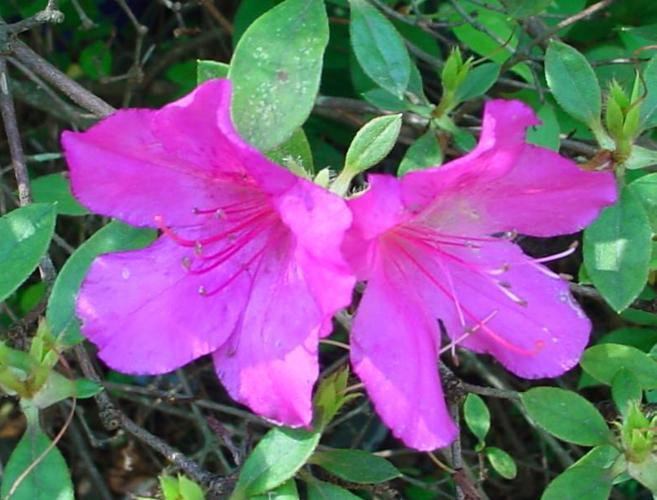
Label: azalea